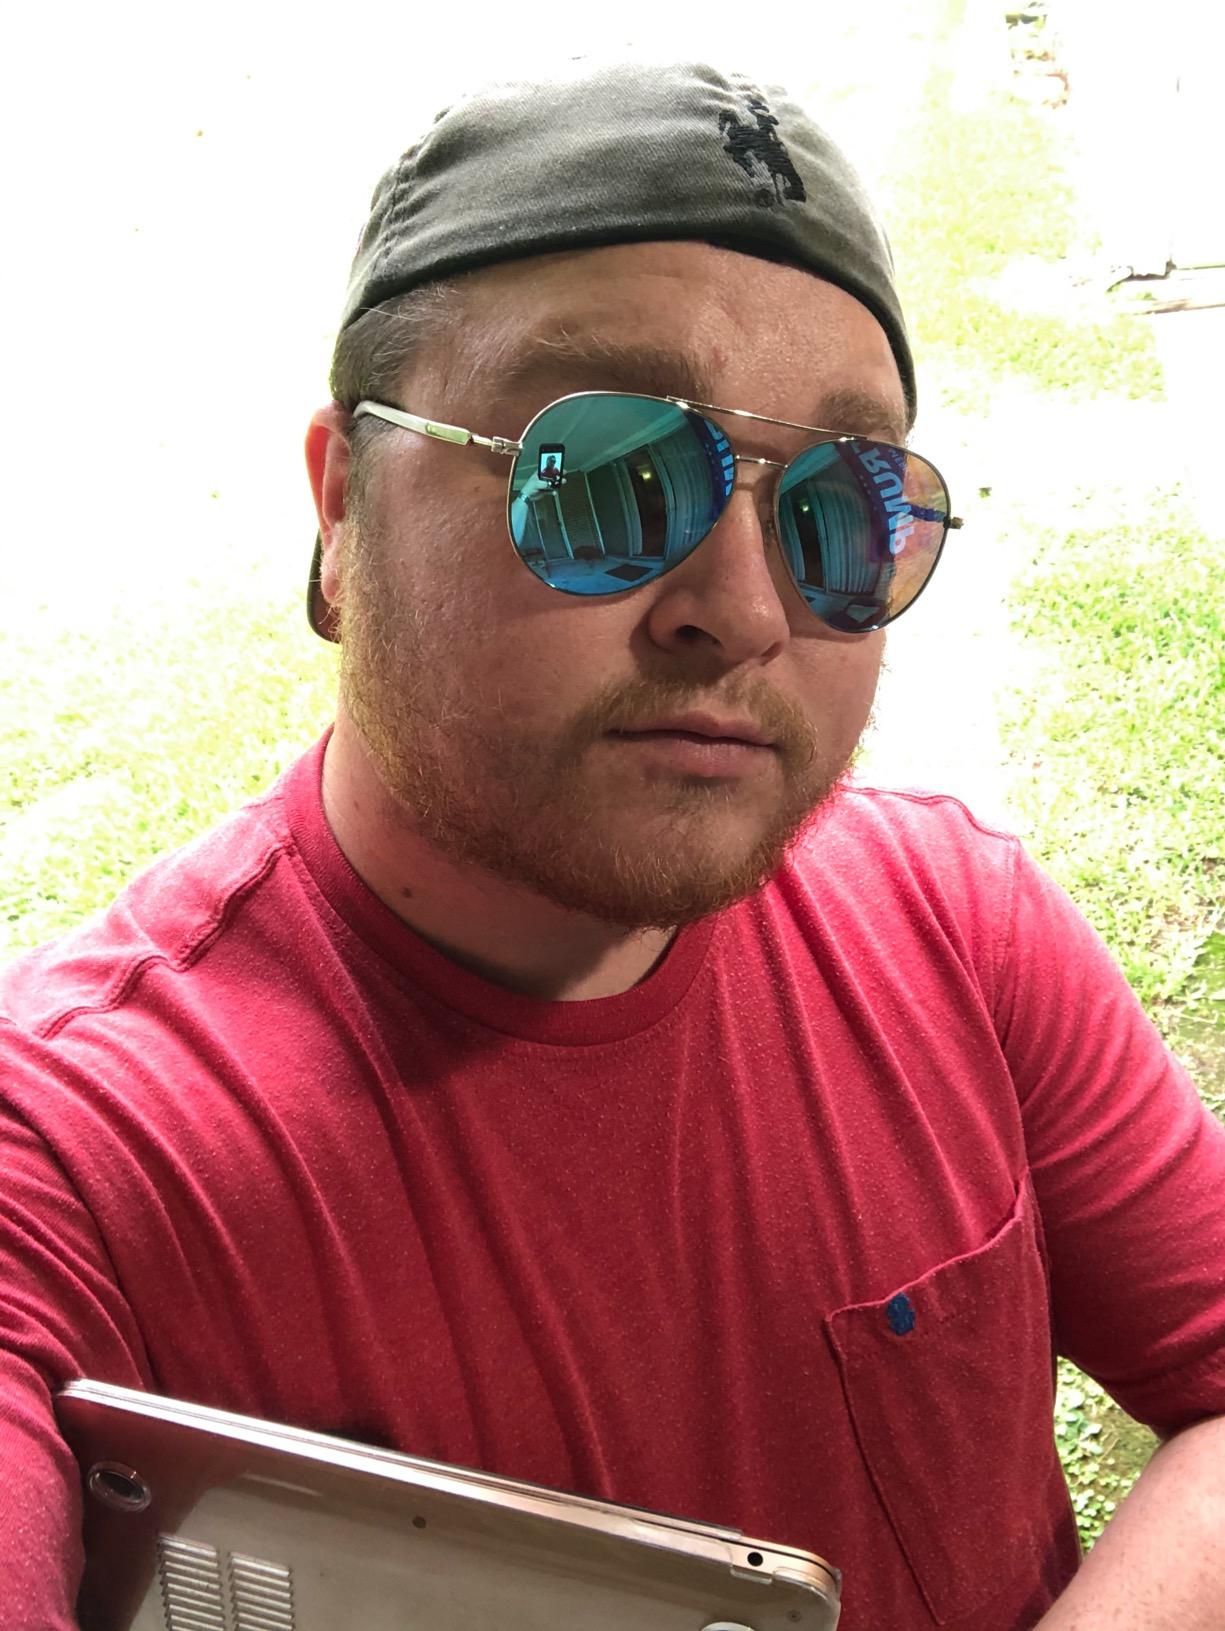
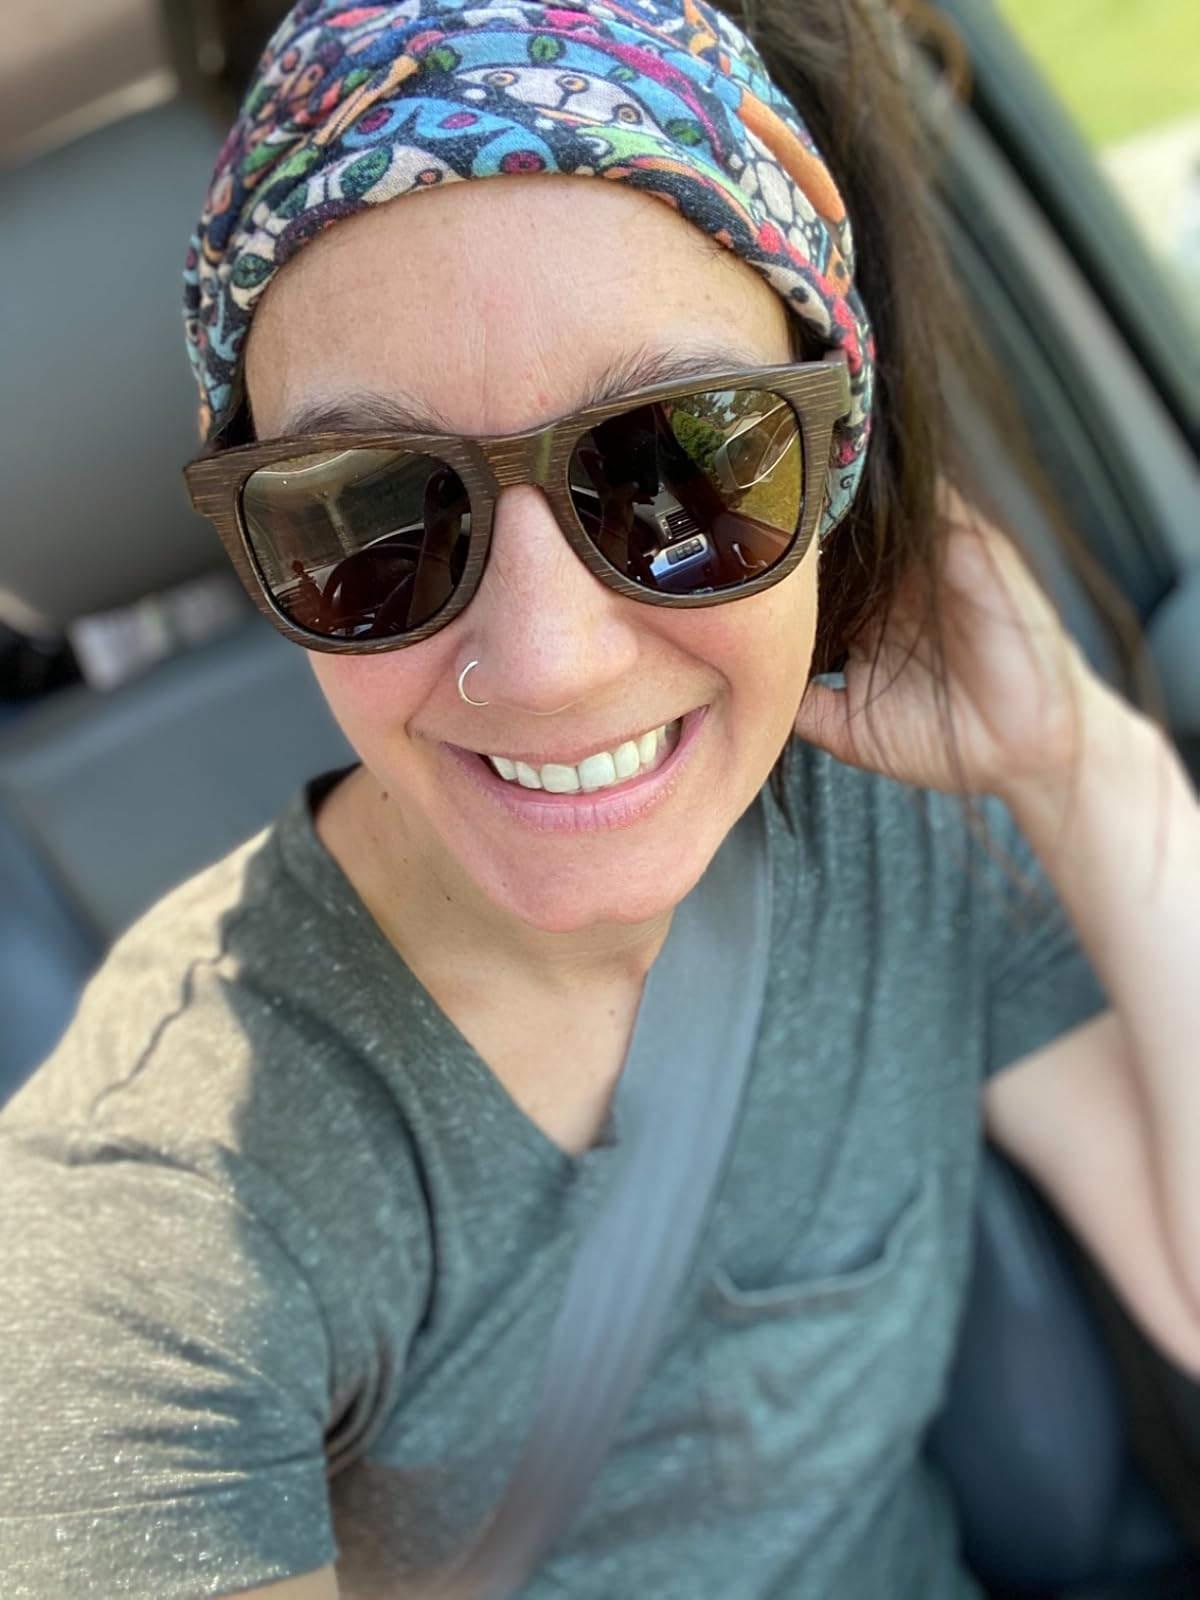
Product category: accessories_sunglasses
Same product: no